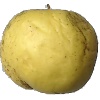
Label: Apple Golden 1